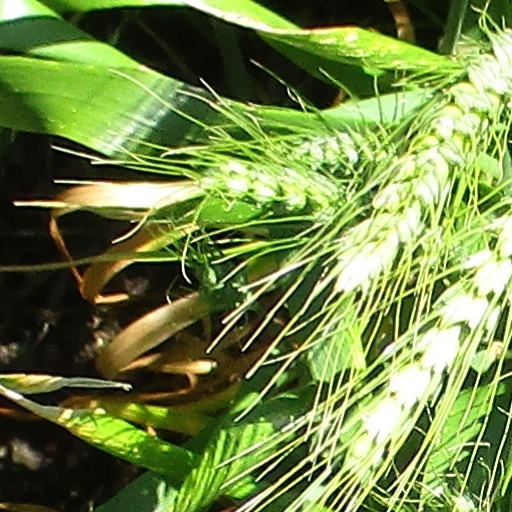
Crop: wheat